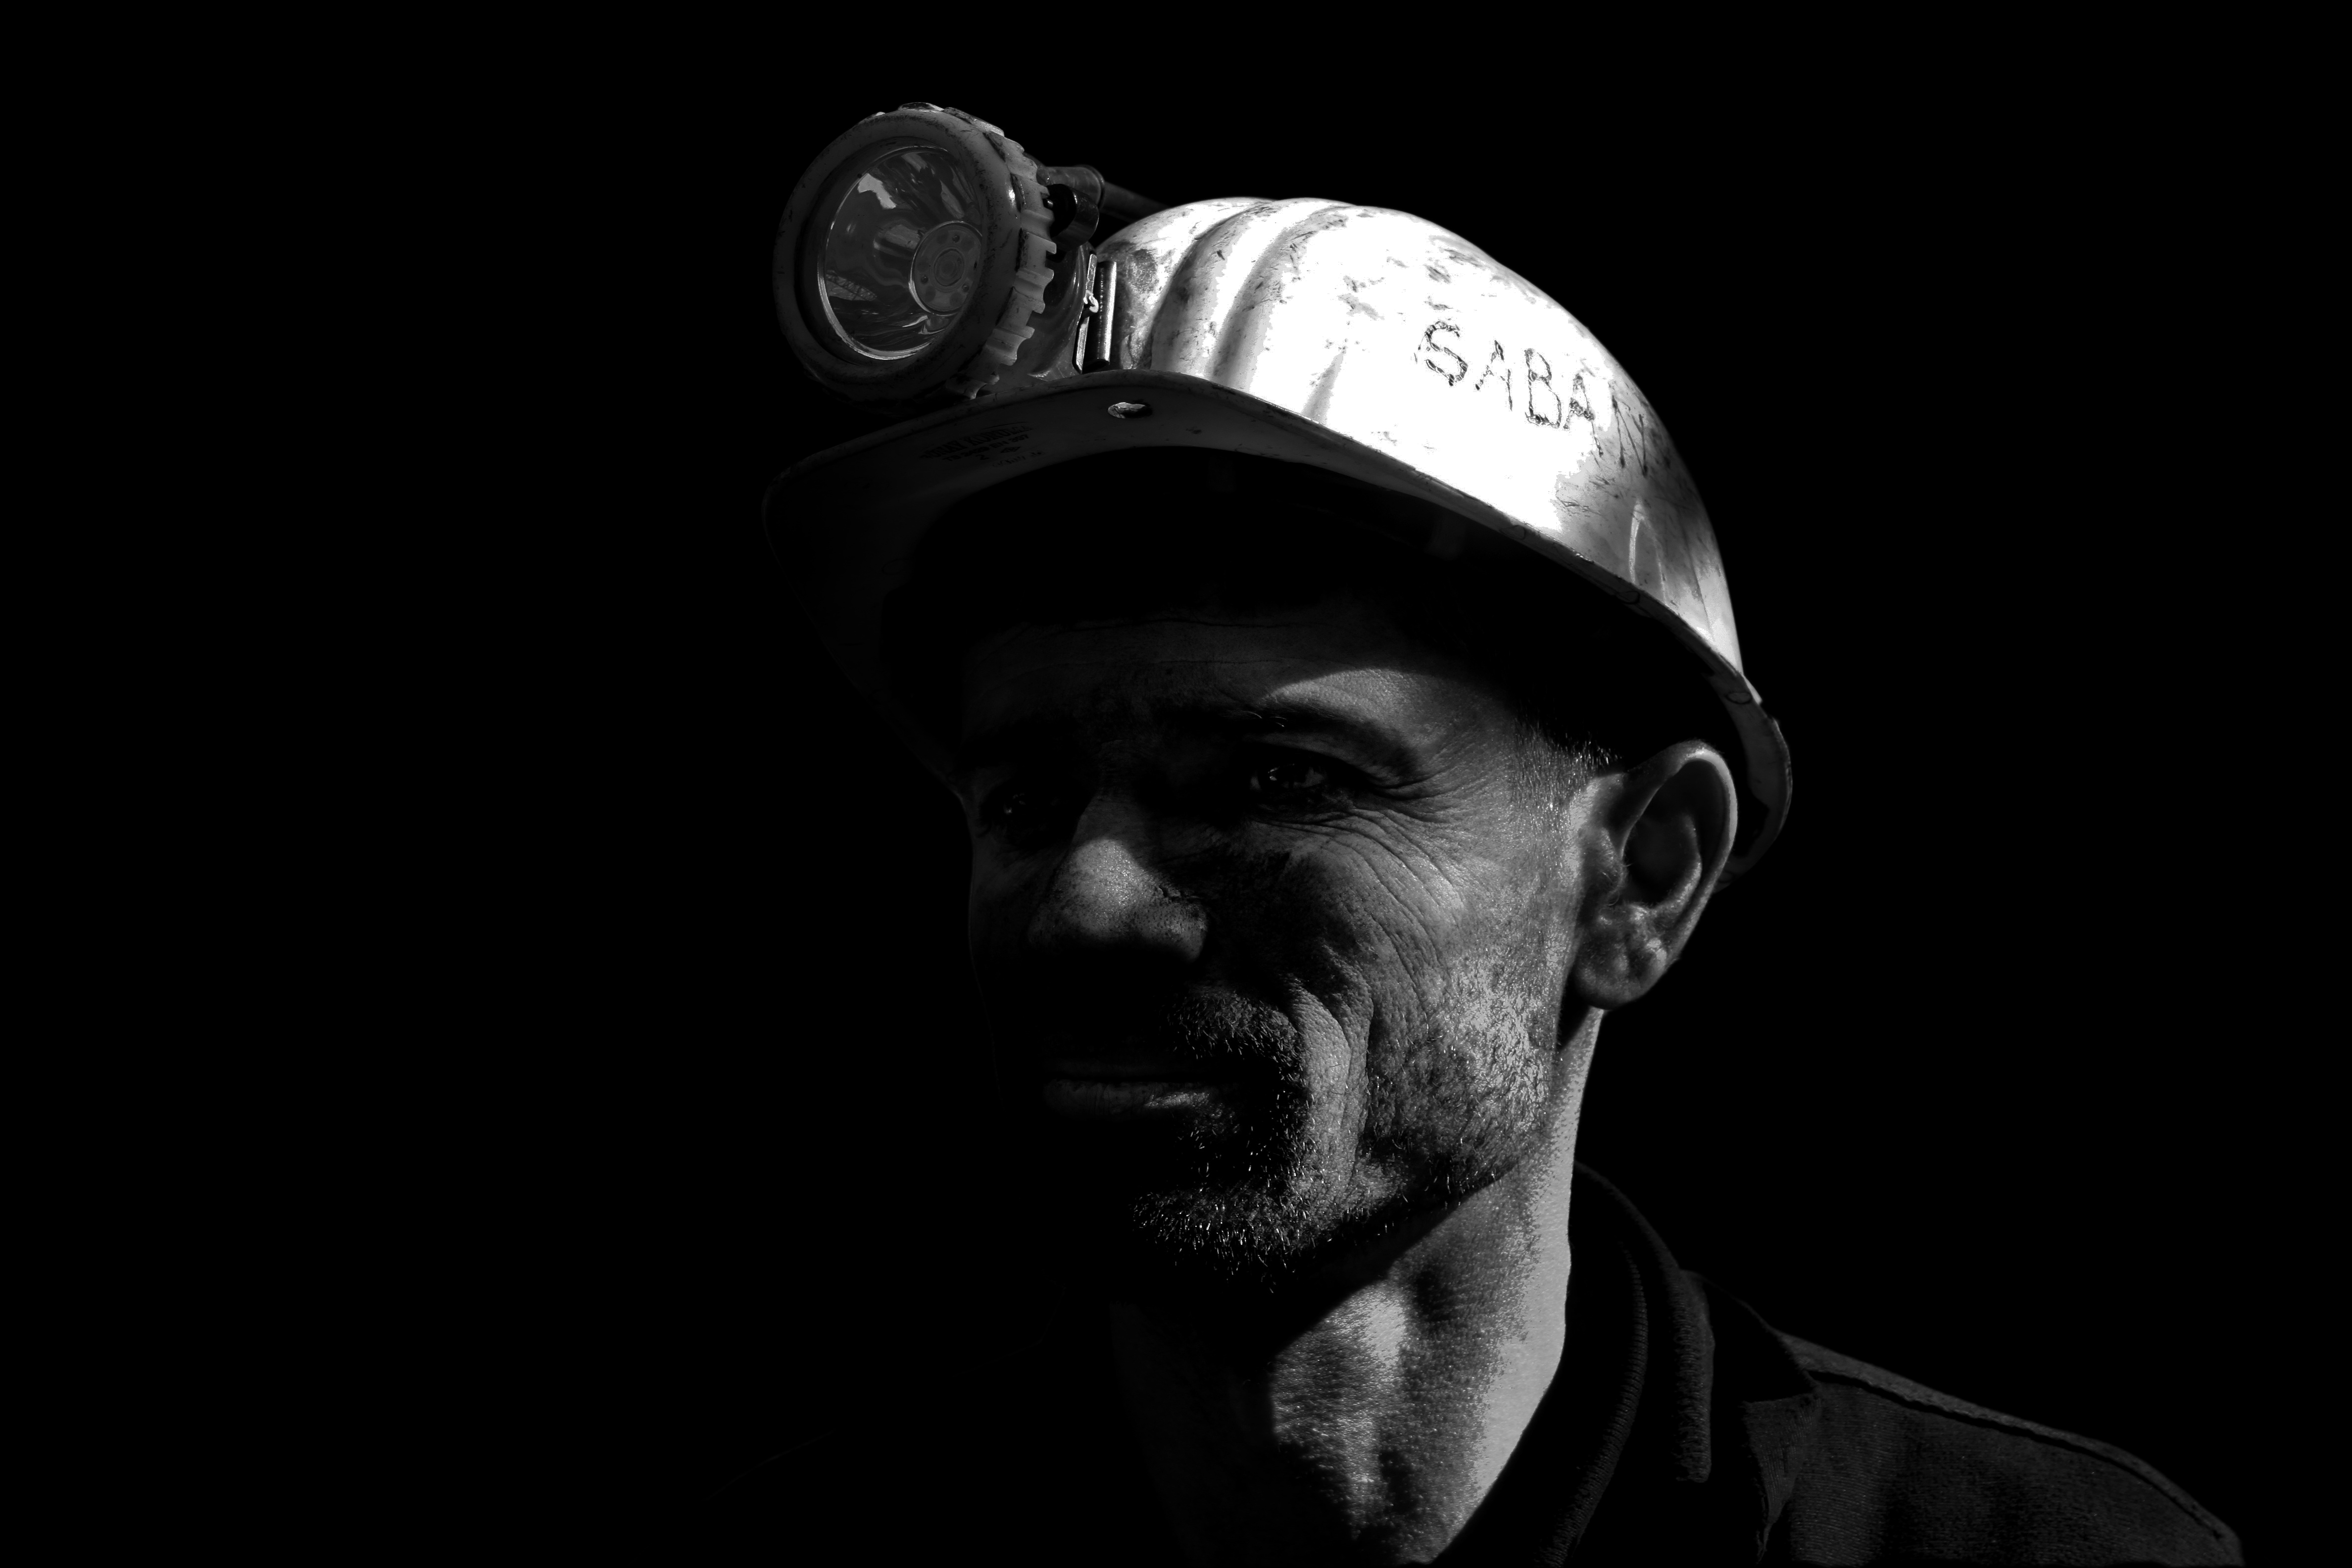
black and white, white, photography, portrait, human, darkness, black, monochrome, glasses, turkey, eyewear, helmets, miner, monochrome photography, film noir, facial hair, zonguldak